Nellikkatta

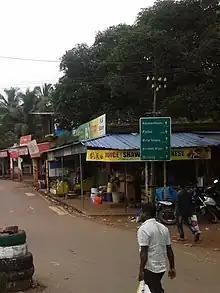
Nellikkatta Junction

Nellikkatta is located between Cherkkala junction and Badiyadkka town. It is six kilometers away from Cherkkala town.